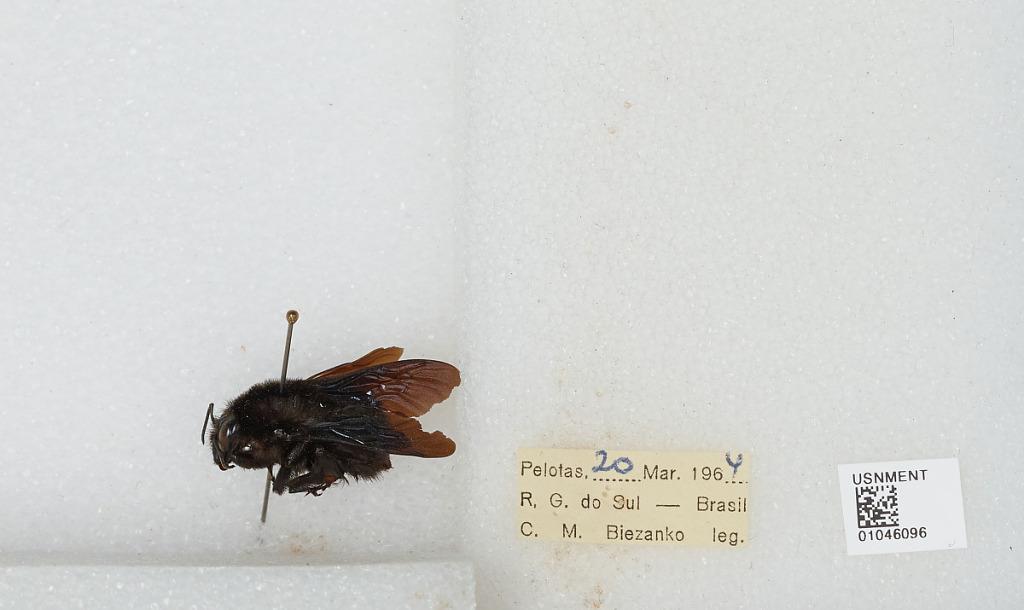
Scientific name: Bombus sp.
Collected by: C. Biezanko
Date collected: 1964-3-20
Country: Brazil
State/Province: Rio Grande do Sul
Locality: Pelotas